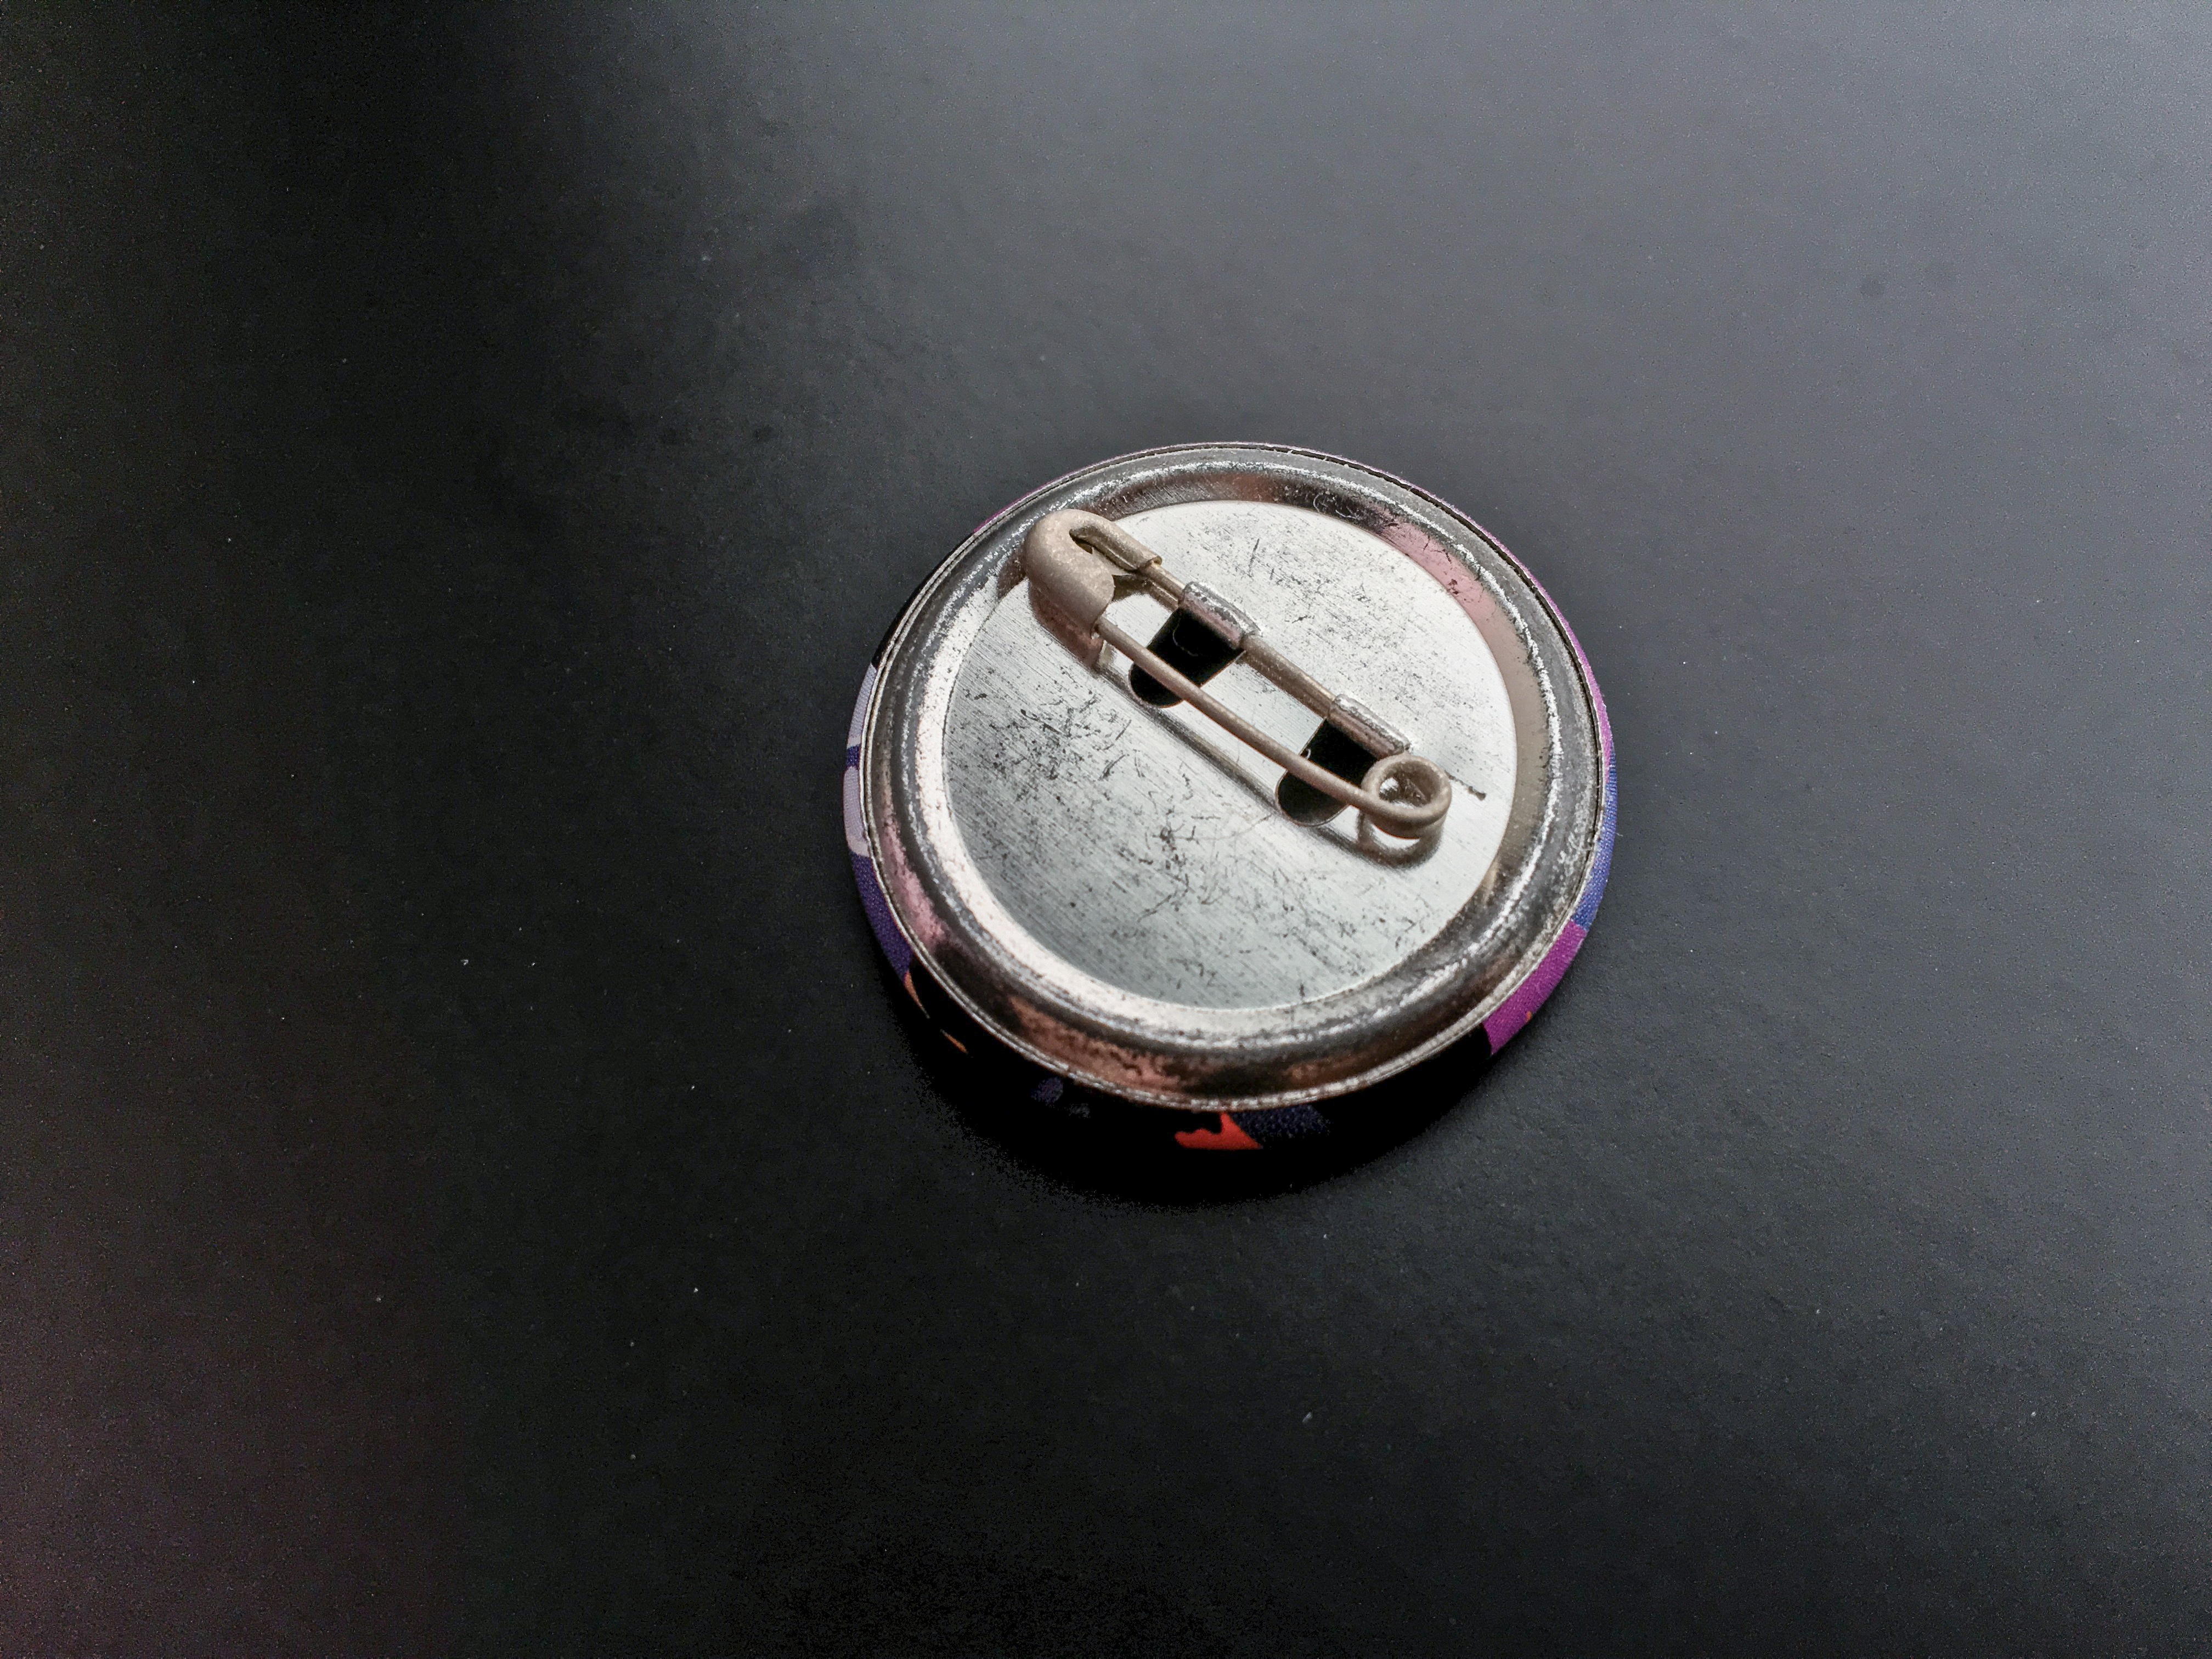
fashion accessory, organ, locket, jewellery, hand, silver, symbol